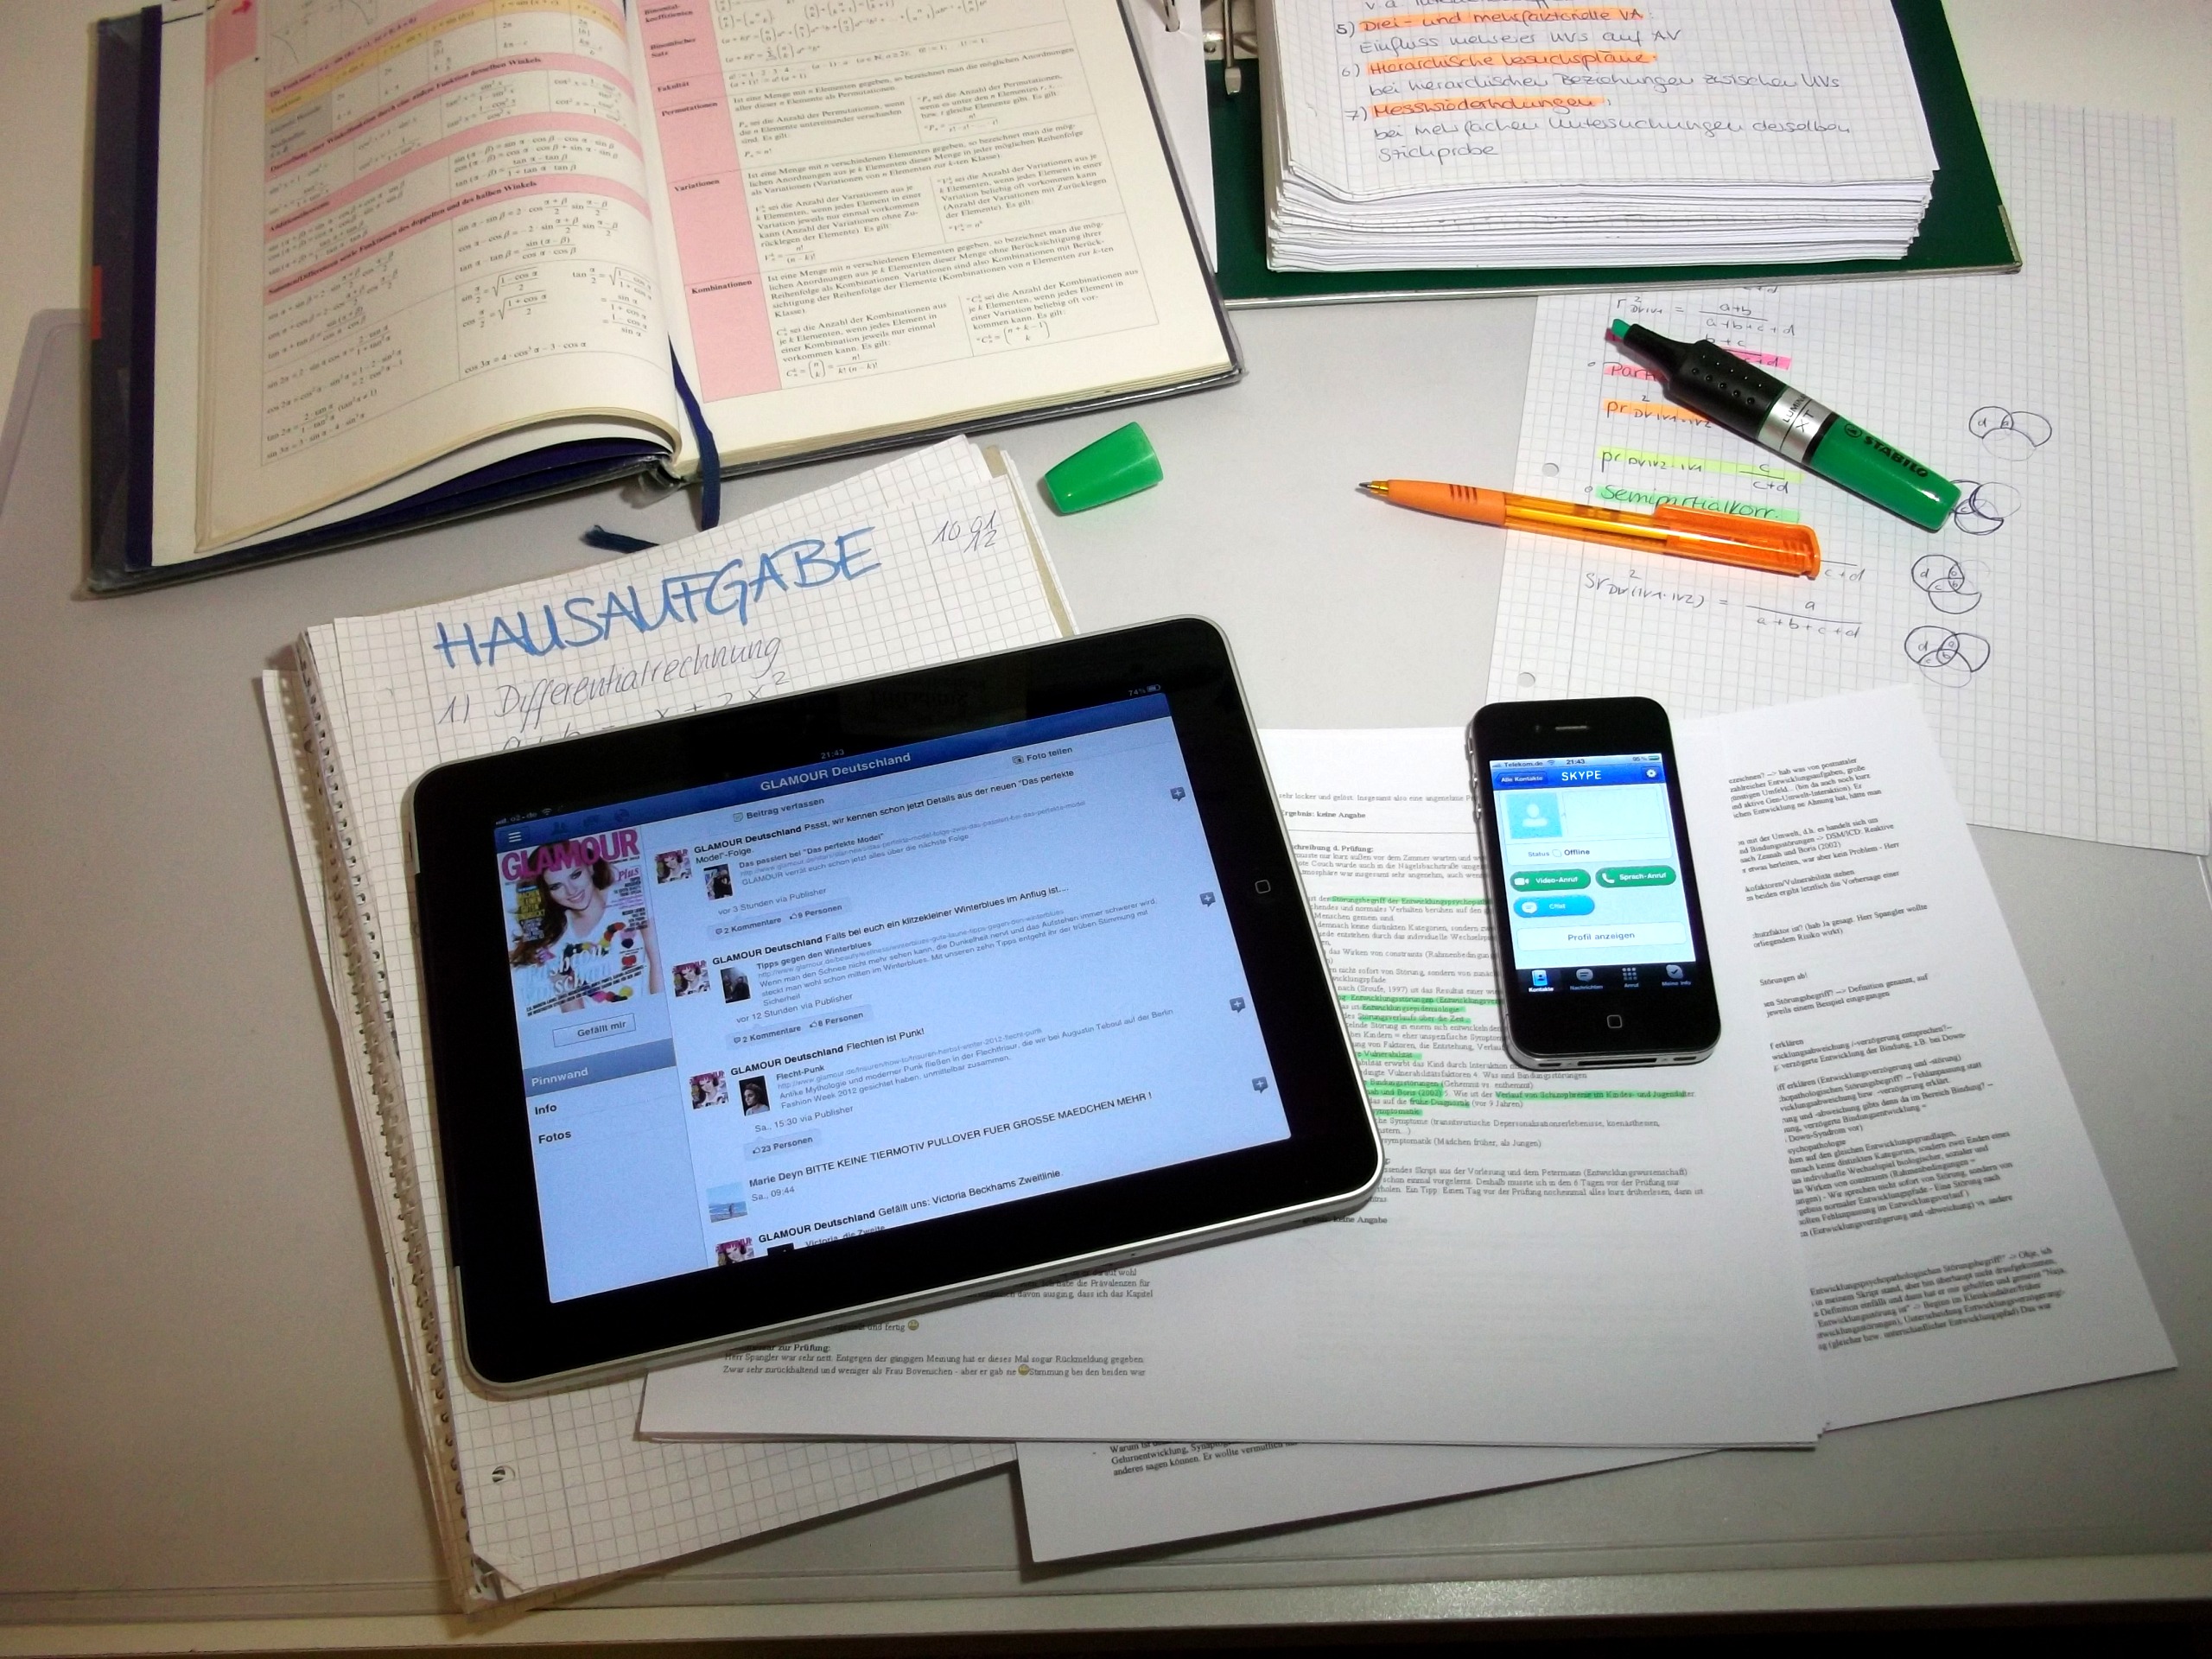
writing, social media, brand, design, text, media, facebook, learning, document, network, presentation, homework, social networking, networking, graphic design